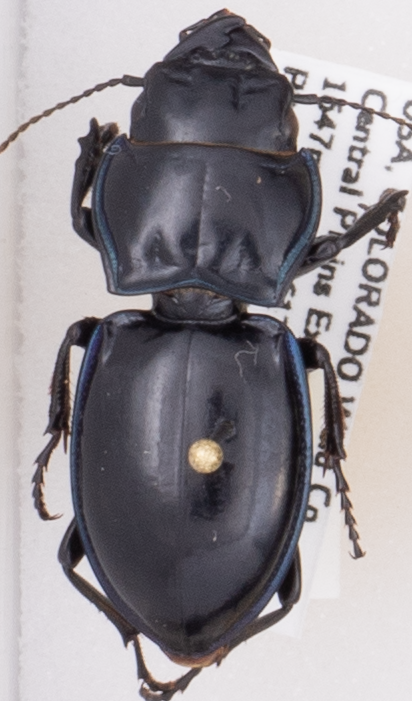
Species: Pasimachus elongatus
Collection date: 2019-08-14
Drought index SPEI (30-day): -2.01
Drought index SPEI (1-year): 0.454
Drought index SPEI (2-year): -0.24